Question: Please indicate a possible affordance area of the bicycle that can be used for sitting
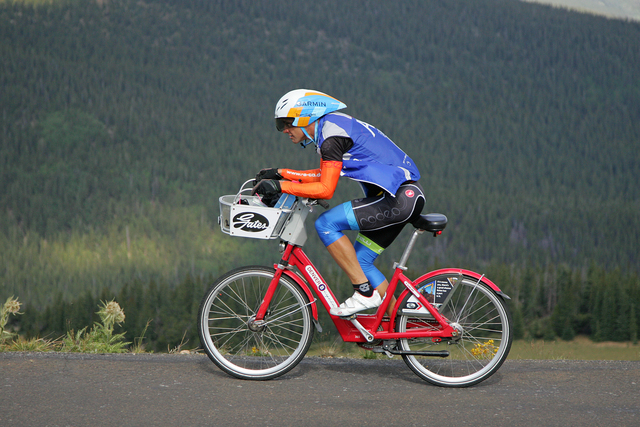
Answer: [417.5, 204.5, 452.5, 233.5]